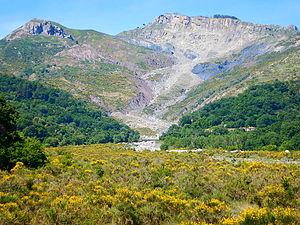
La géologie est la science dont le principal objet d'étude est la Terre, et plus particulièrement la lithosphère. Discipline majeure des sciences de la Terre, elle se base en premier lieu sur l'observation, puis établit des hypothèses permettant d'expliquer l'agencement des roches et des structures les affectant afin d'en reconstituer l'histoire et les processus en jeu. Le terme « géologie » désigne également l'ensemble des caractéristiques géologiques d'une région, et s'étend à l'étude des astres.
Les monts Péloritains sont une chaîne de montagnes de la Sicile située dans l'extrémité nord-est de l'île, dans la province de Messine entre le détroit de Messine et l'Etna. Son plus haut sommet est la Montagna Grande à 1 374 m d'altitude. Toute sa ligne de crête est parcourue par un ancien chemin nommé Dorsale dei Peloritani. De ses sommets les caractéristiques fiumare descendent en aval.